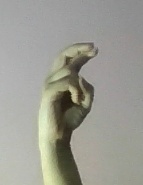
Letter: zay